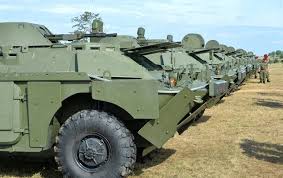
Label: BTR